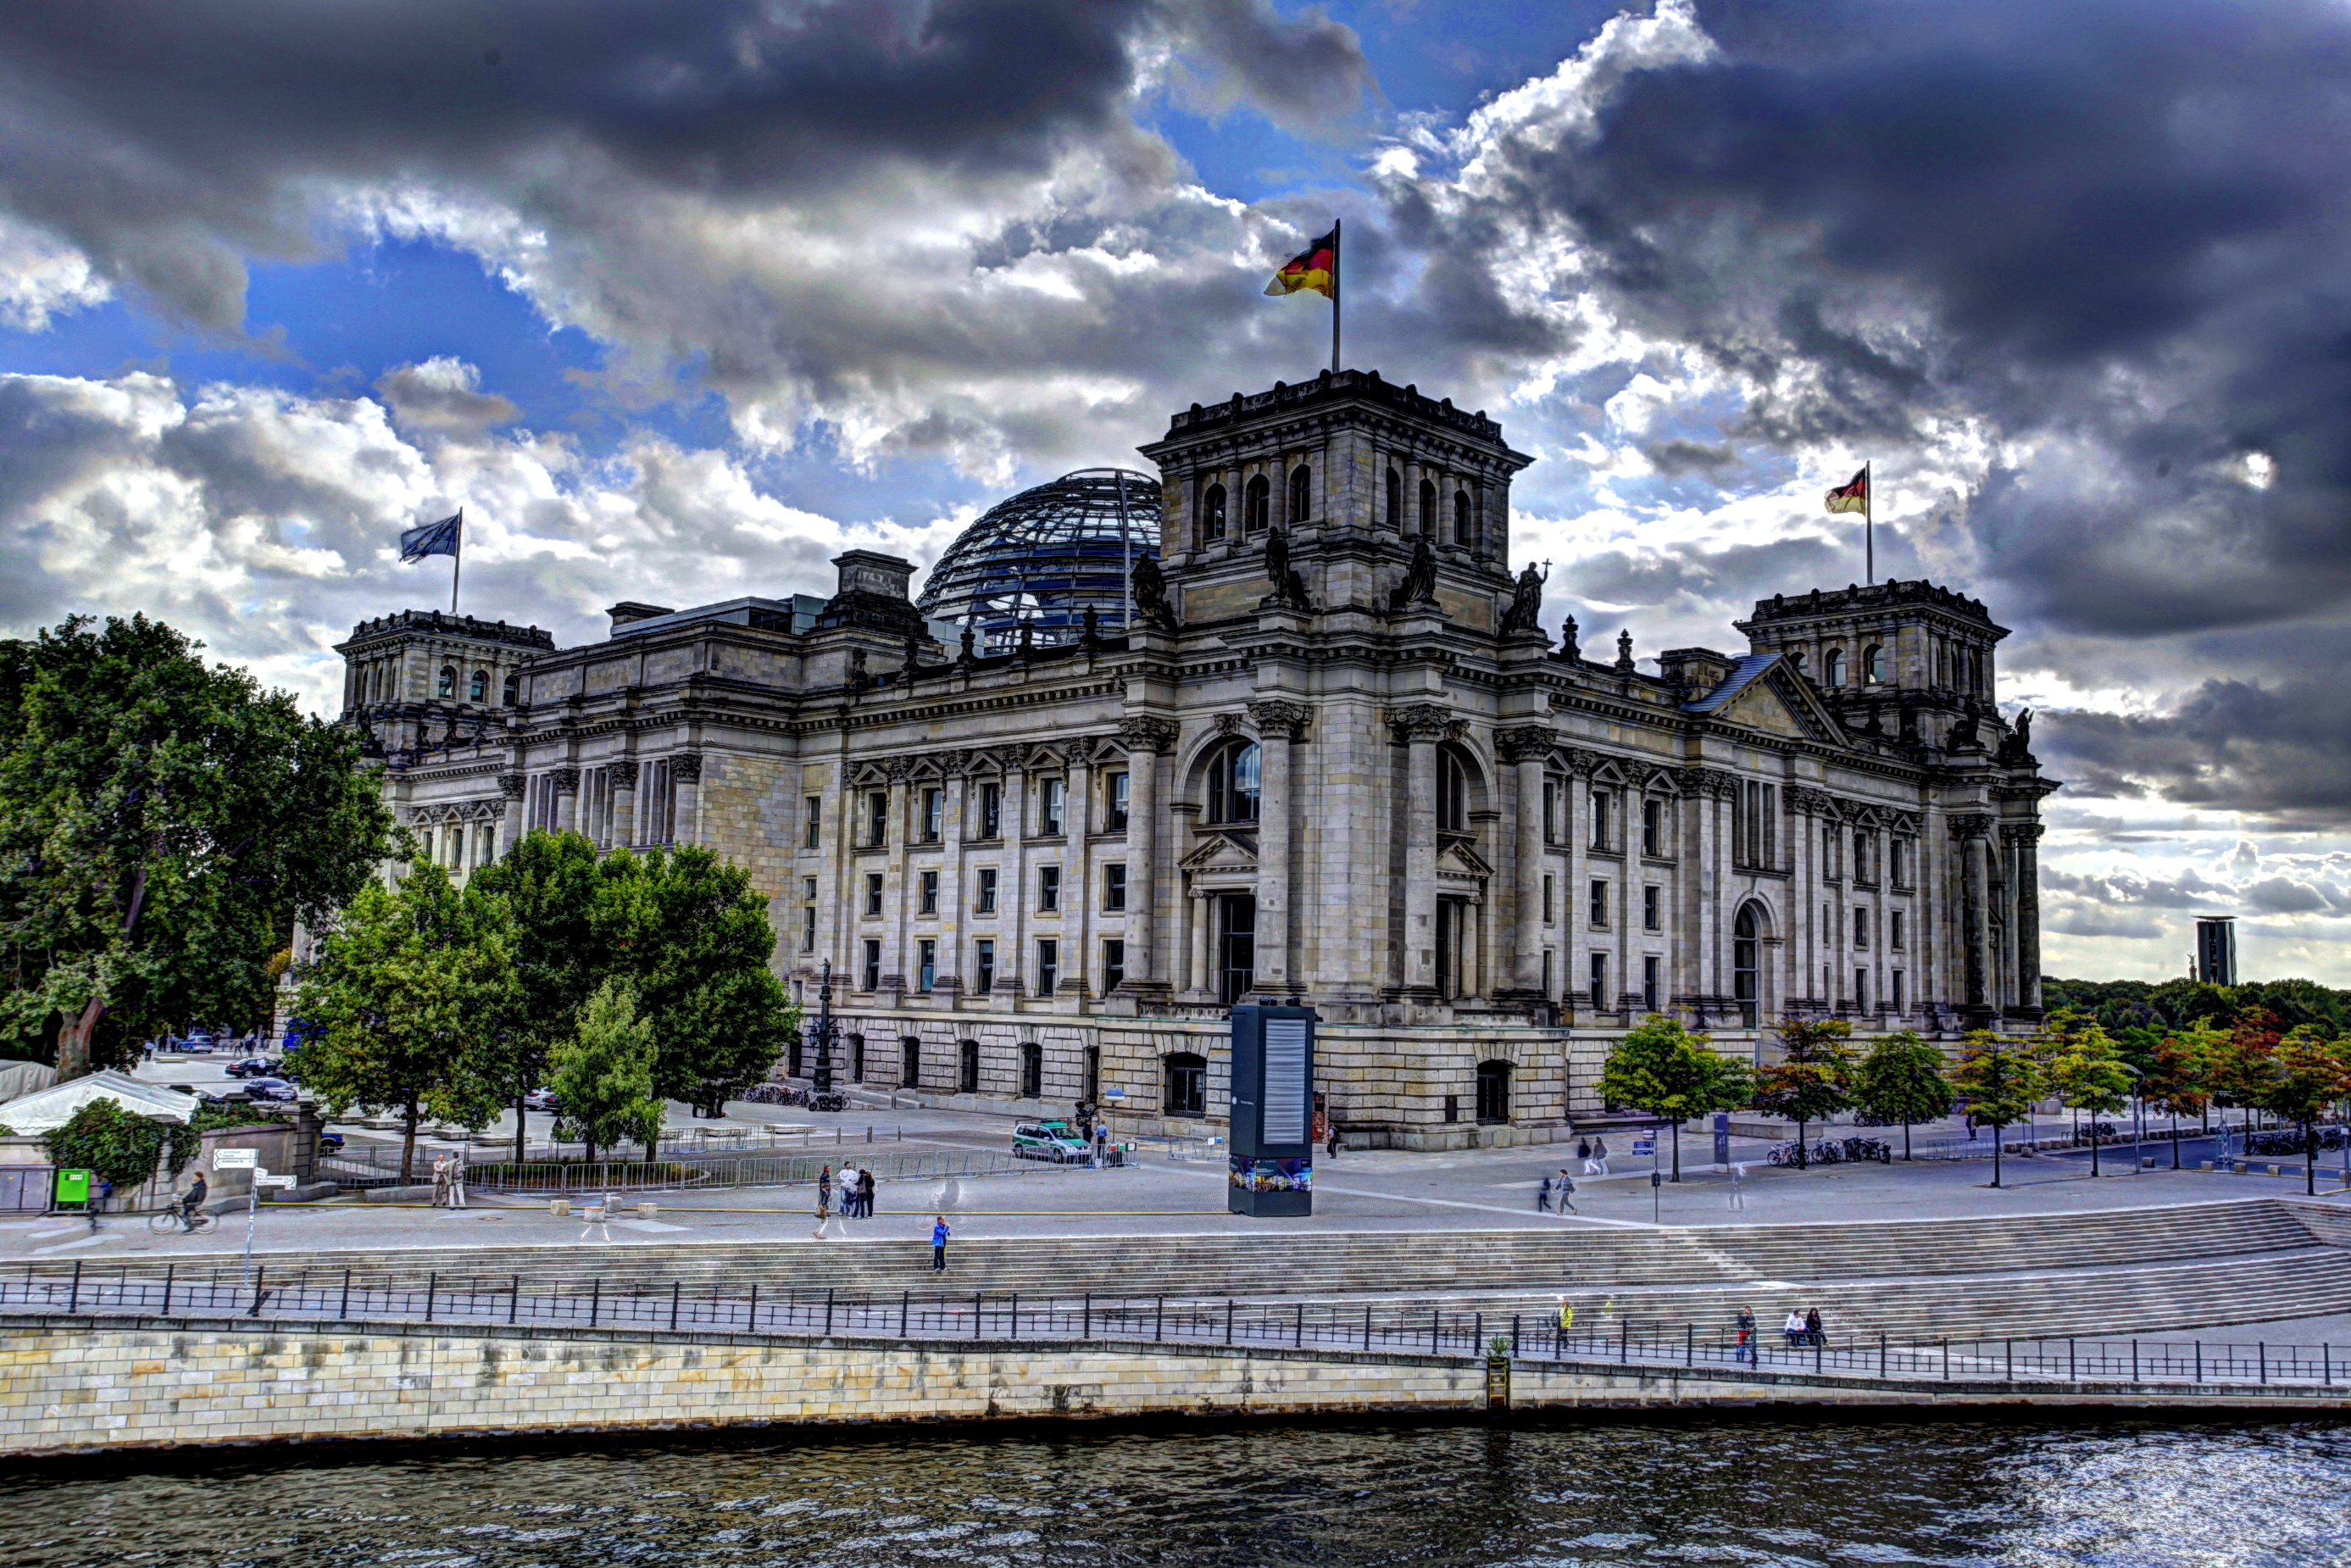
architecture, building, chateau, palace, cityscape, reflection, plaza, landmark, facade, cathedral, place of worship, hdr, fountain, berlin, wasser, 5d, bilder, lizenzfreie, town square, estate, water feature, stately home, staatsgeb ude